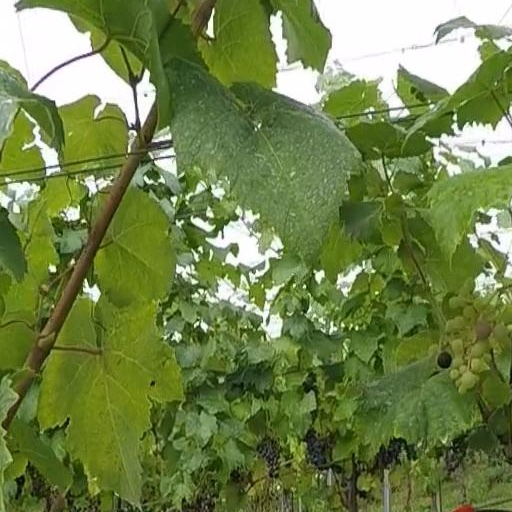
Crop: grape